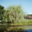
Label: willow_tree